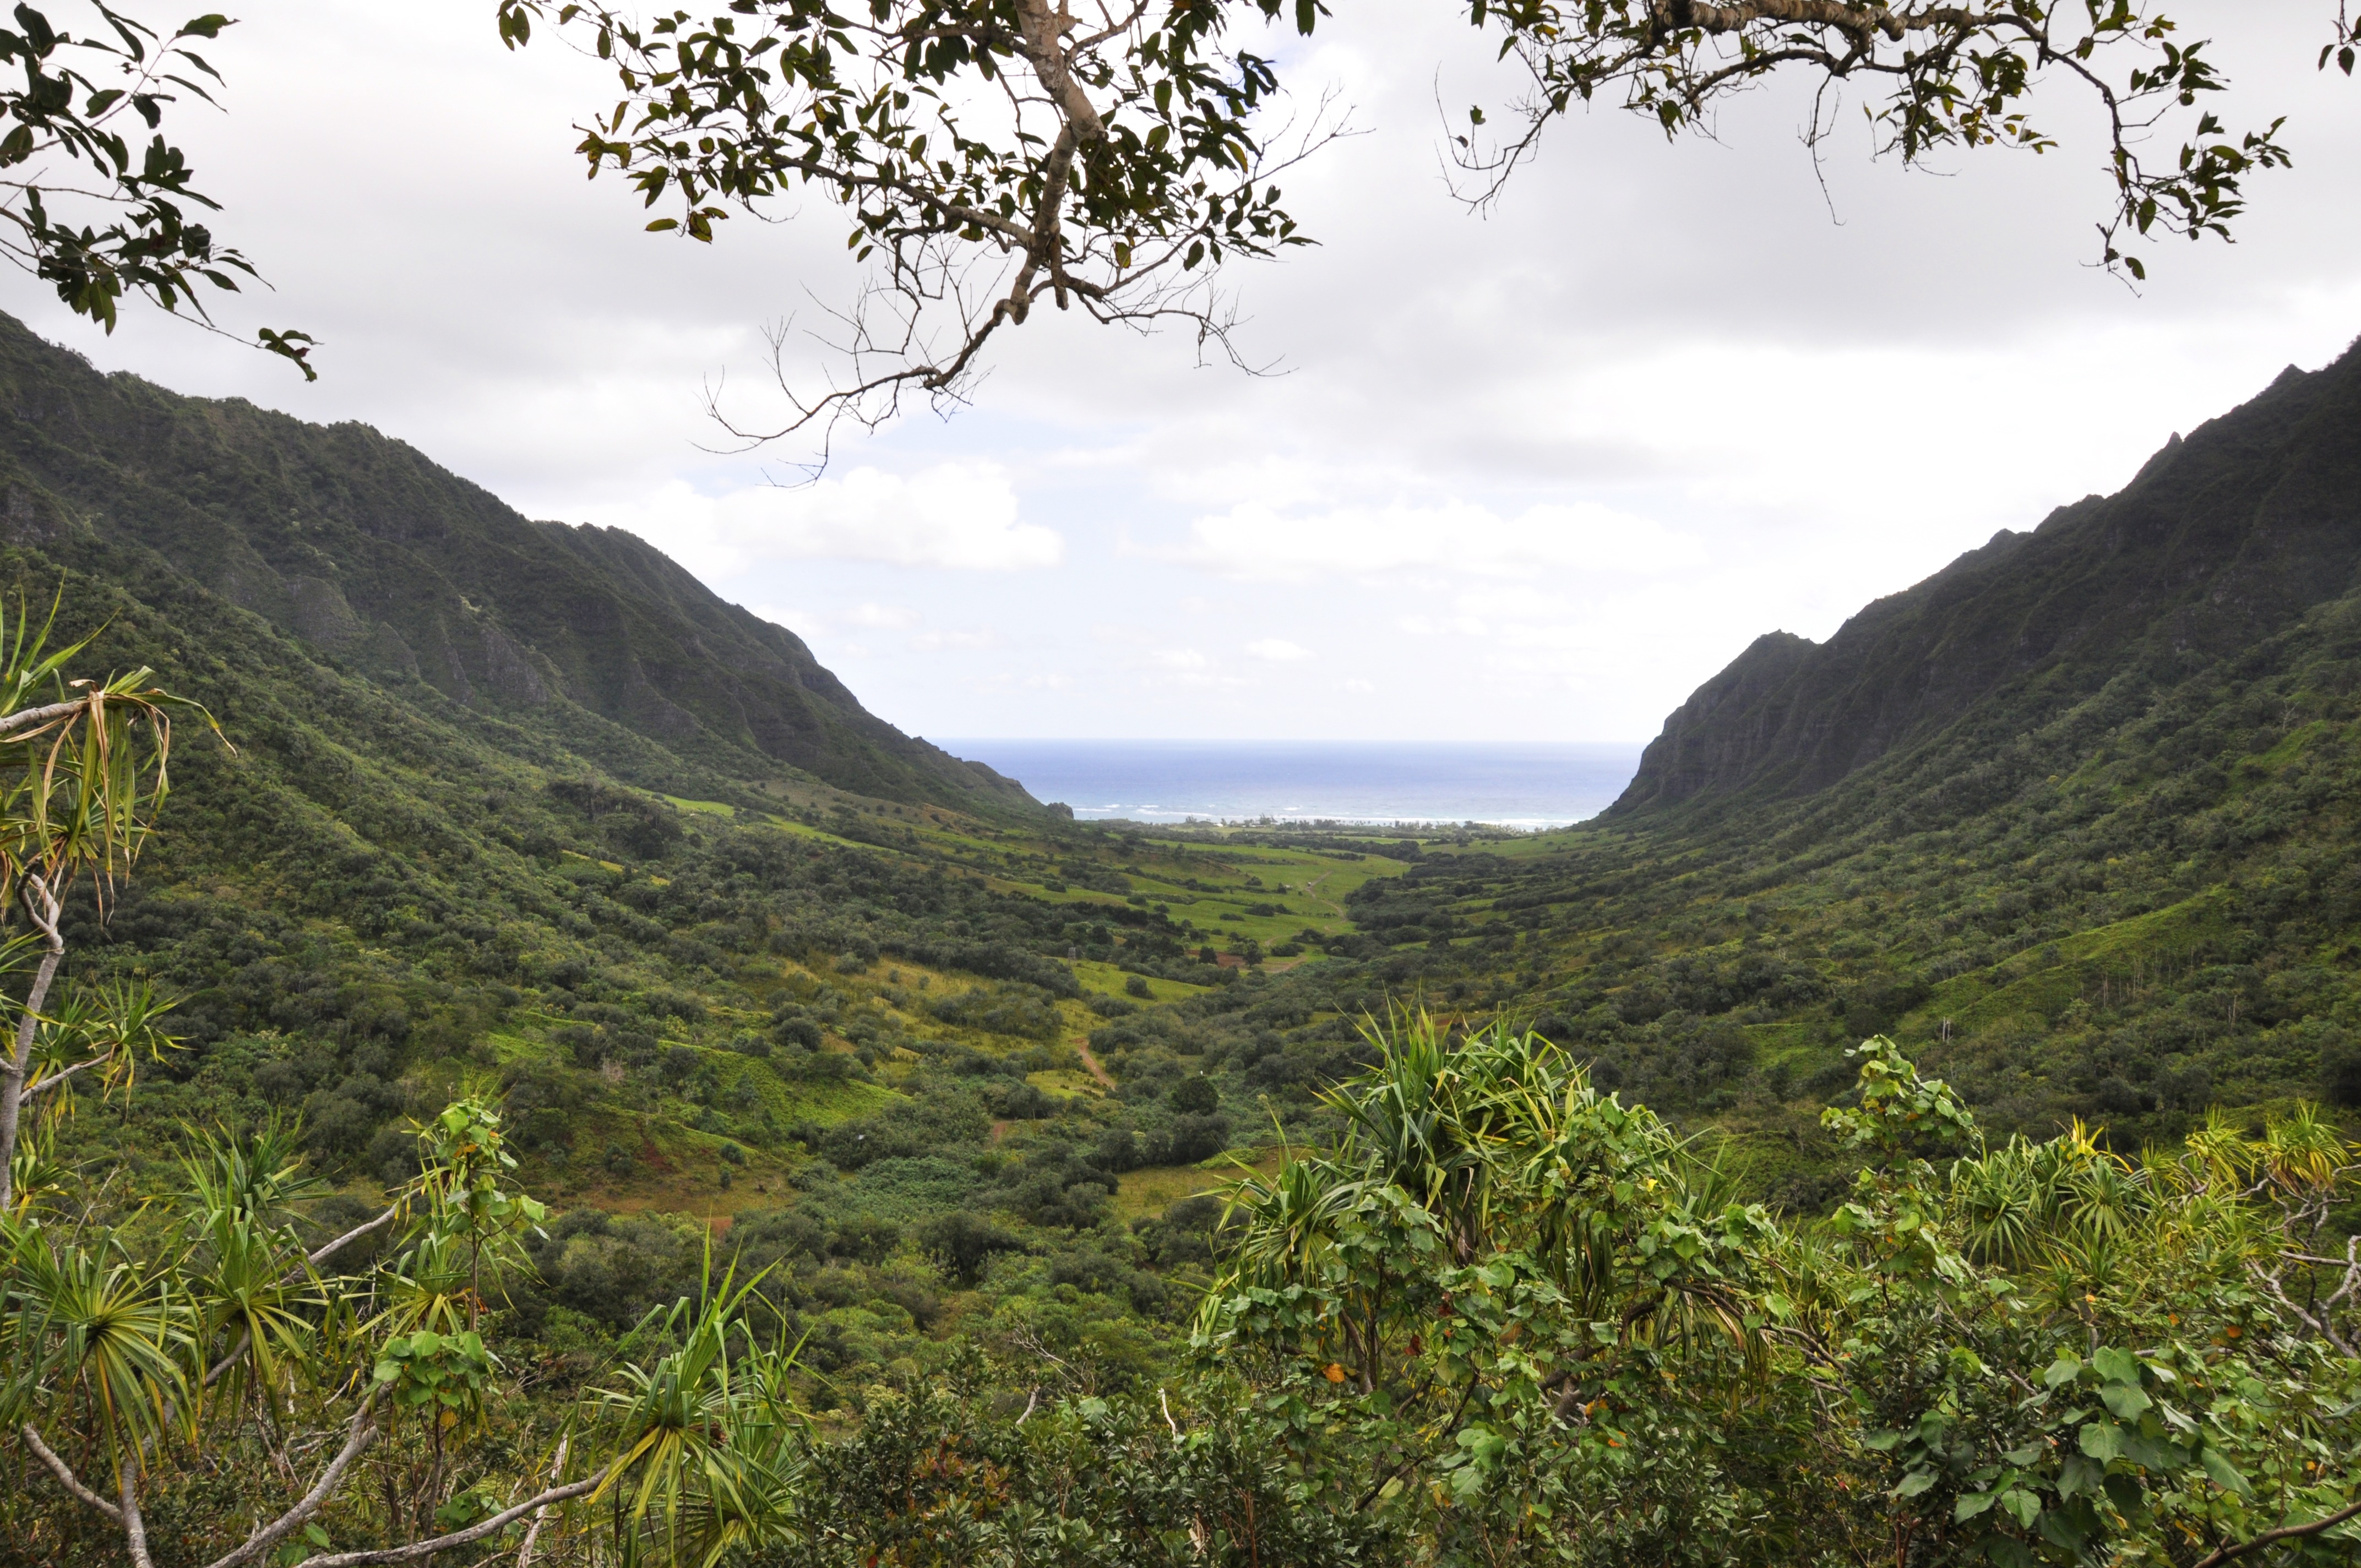
nature, forest, wilderness, mountain, meadow, hill, valley, mountain range, jungle, hawaii, ridge, vegetation, rainforest, plateau, landform, natural environment, geographical feature, mountainous landforms, kualoa ranch